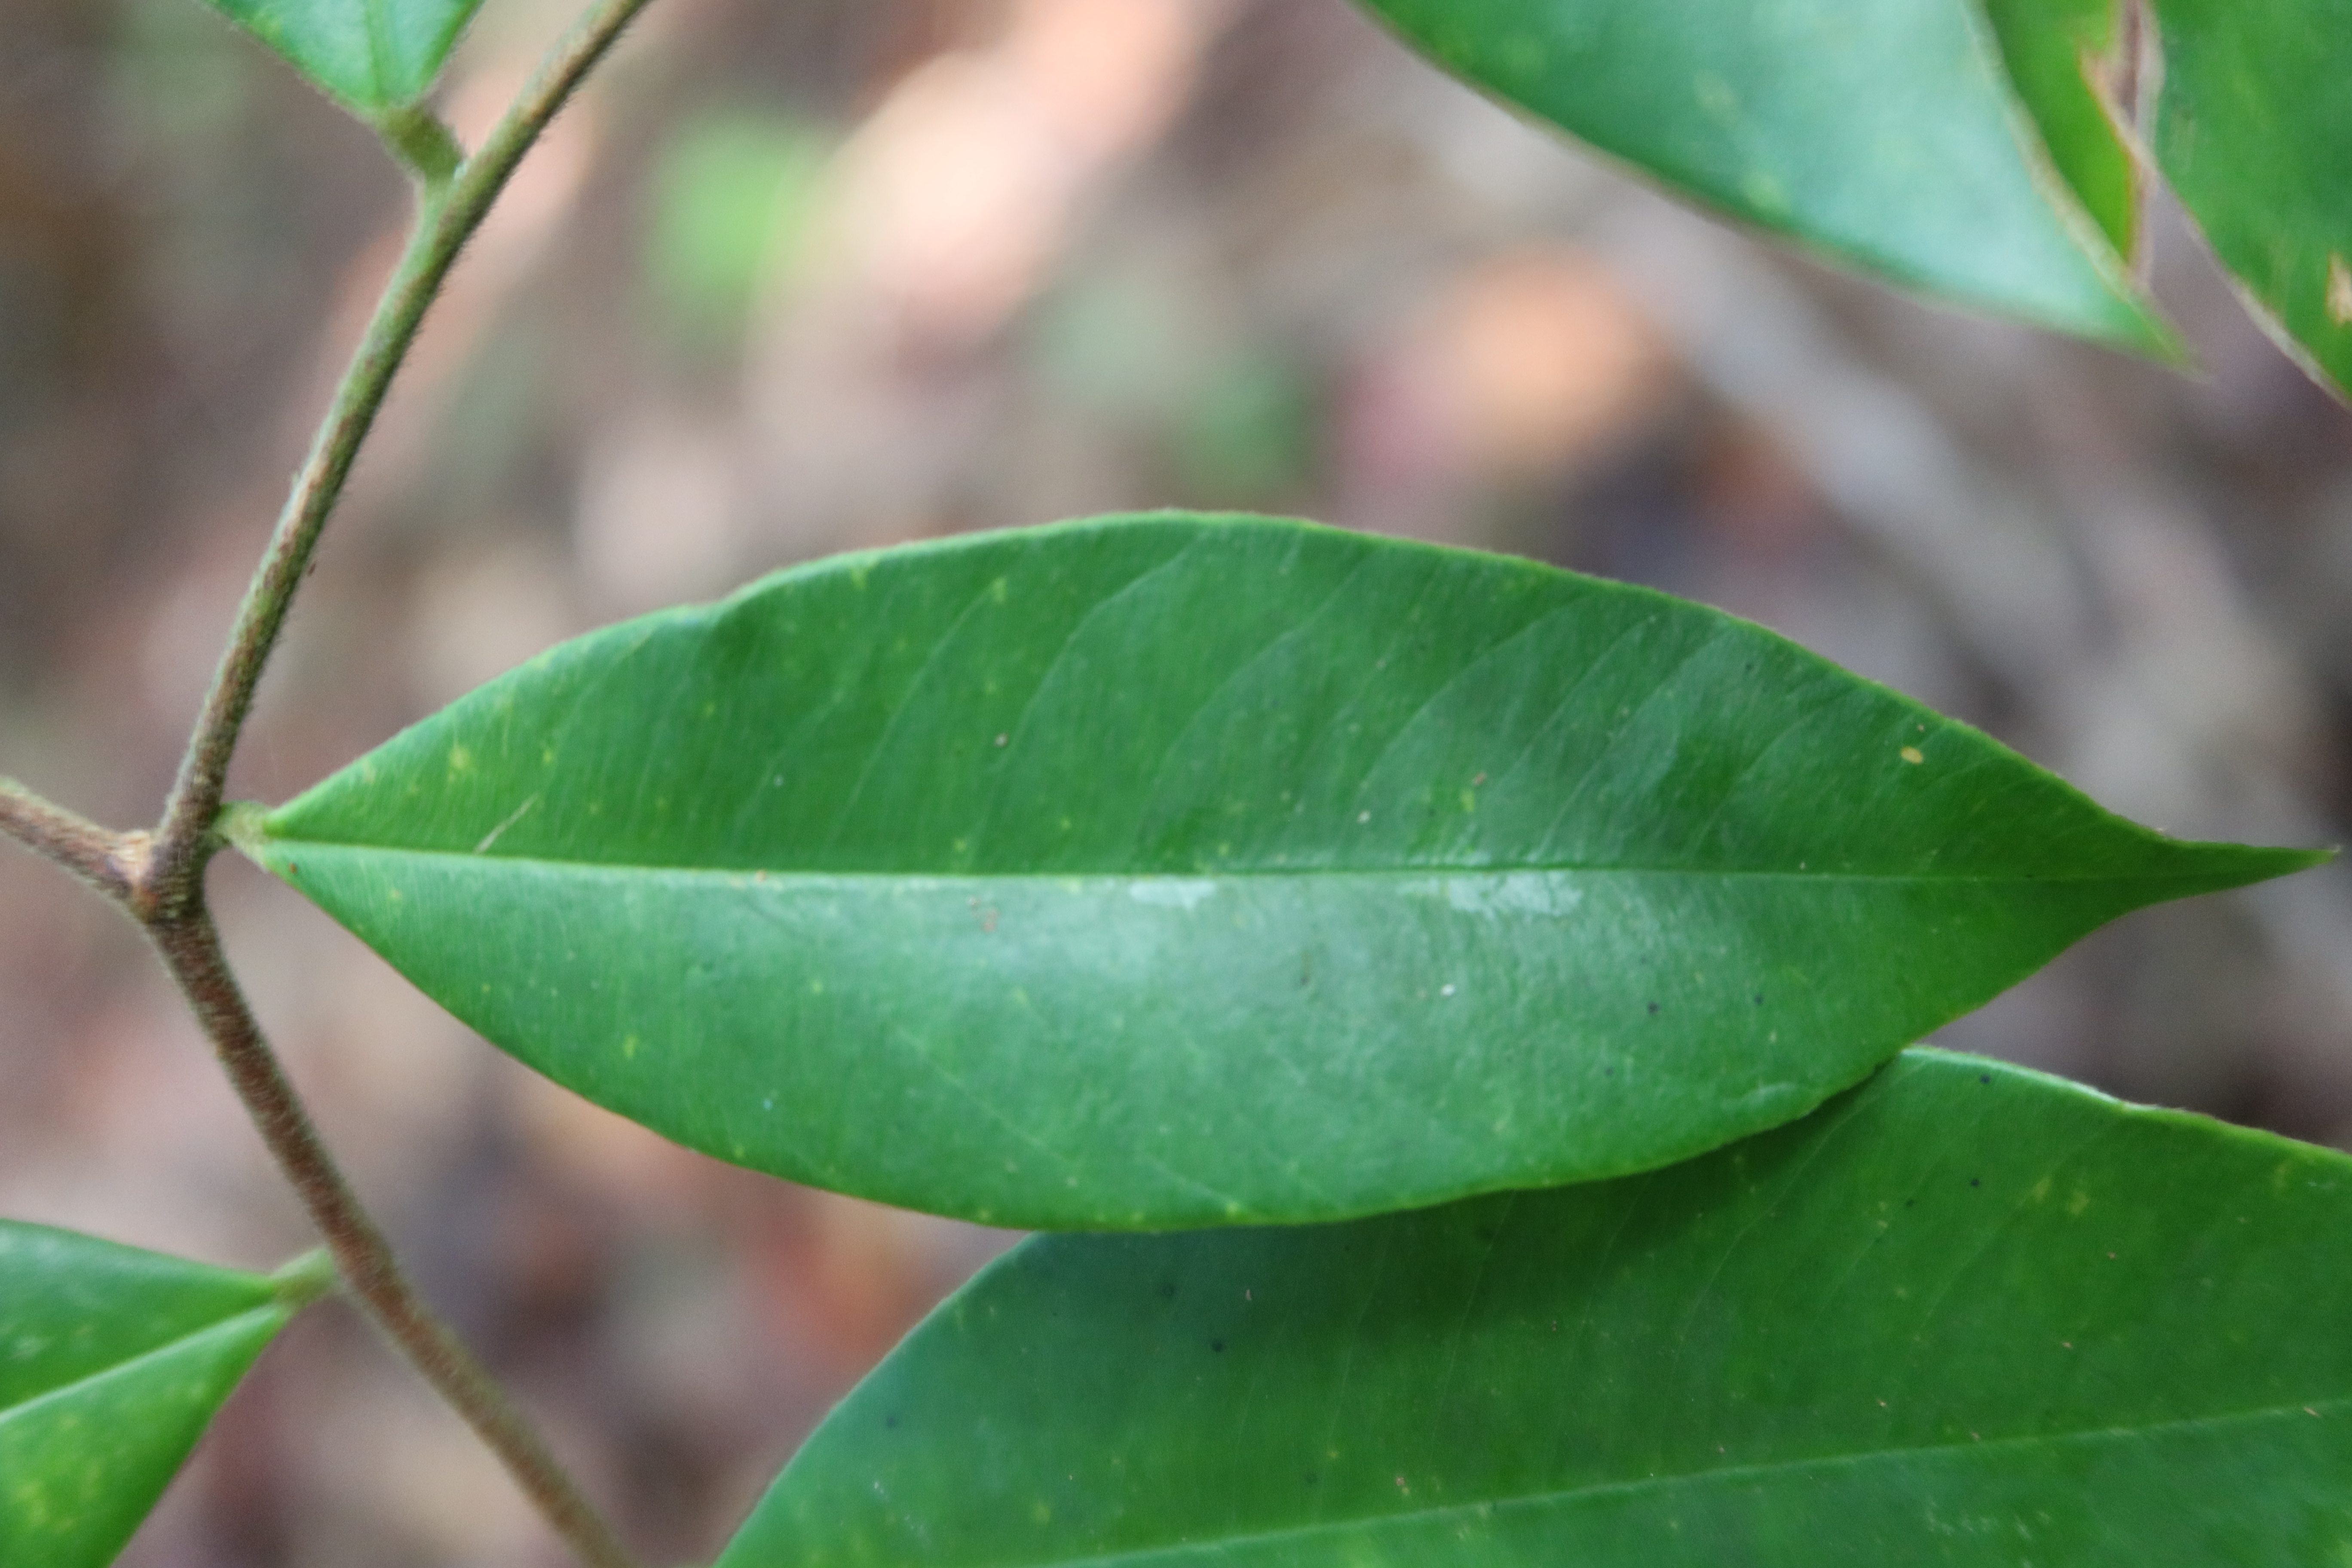
Label: Healthy